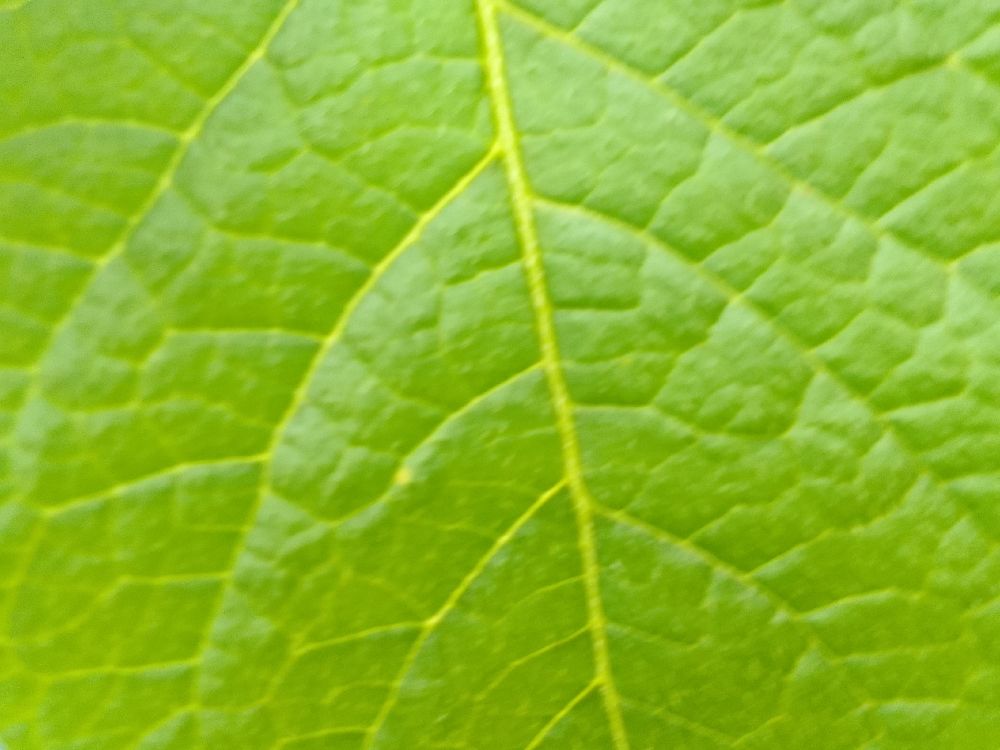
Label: Healthy